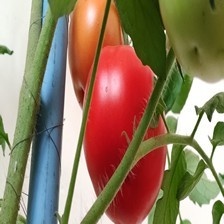
Label: tomato